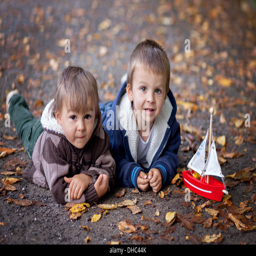
boys in a park with a boat